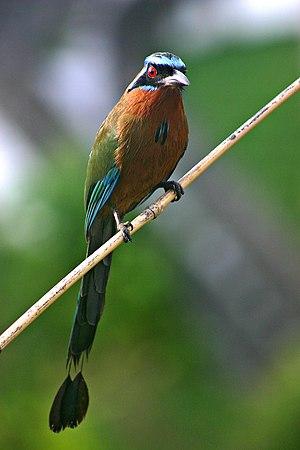
Les yungas méridionales ou yungas australes forment la partie sud du yunga, s'étendant du sud du département de Santa Cruz en Bolivie jusqu'à la province argentine de Catamarca. Elles se développent à une altitude comprise entre 400 et 3 000 mètres au-dessus du niveau de la mer.
Les Momotidae sont une famille d'oiseaux constituée de 6 genres et de 14 espèces existantes de motmots.
Le Motmot de Trinidad est une espèce d'oiseaux de la famille des Momotidae.